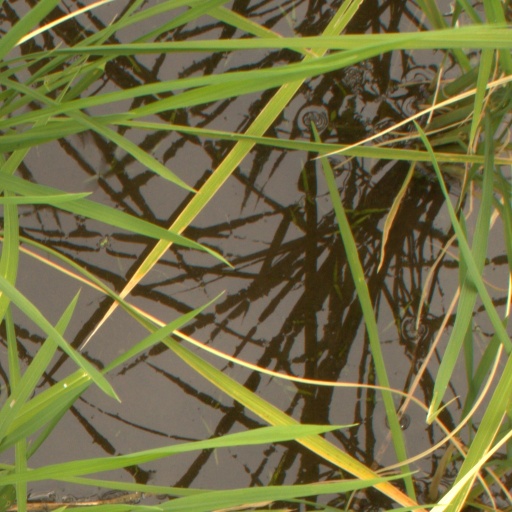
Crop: rice